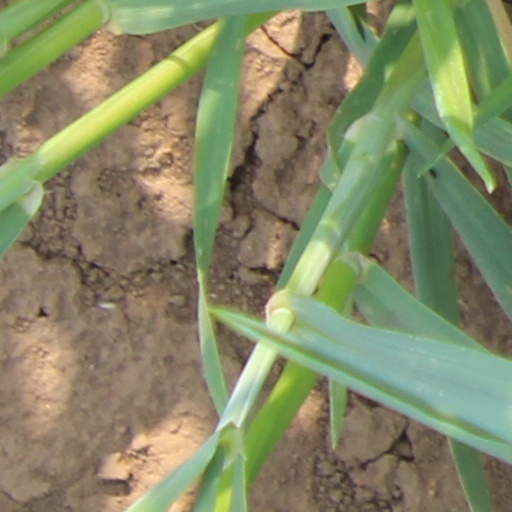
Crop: wheat